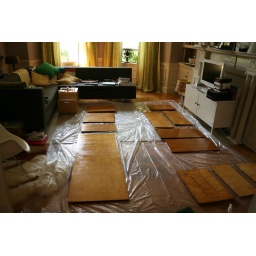
Sanding, priming, painting, reinstalling kitchen cabinets. Also painting wall panel in hallway.